William Evens Hall

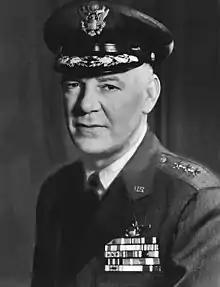

William Evens Hall (22 October 1907 – 28 May 1984) was an American military officer who retired with the rank of lieutenant general in the United States Air Force.